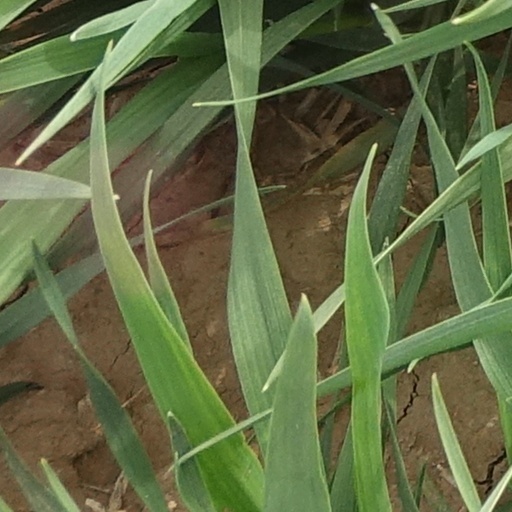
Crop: wheat